Lunar Society of Birmingham

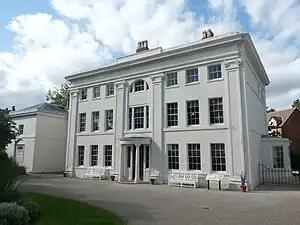
Soho House in Handsworth, Birmingham, a regular venue for meetings of the Lunar Society

The Lunar Society of Birmingham was a British dinner club and informal learned society of prominent figures in the Midlands Enlightenment, including industrialists, natural philosophers and intellectuals, who met regularly between 1765 and 1813 in Birmingham. At first called the Lunar Circle, "Lunar Society" became the formal name by 1775. The name arose because the society would meet during the full moon, as the extra light made the journey home easier and safer in the absence of street lighting. The members cheerfully referred to themselves as ""lunaticks"", a contemporary spelling of lunatics. Venues included Erasmus Darwin's home in Lichfield, Matthew Boulton's home, Soho House, Bowbridge House in Derbyshire, and Great Barr Hall.